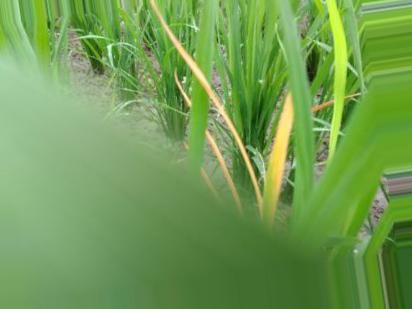
Nhãn: Tungro virus